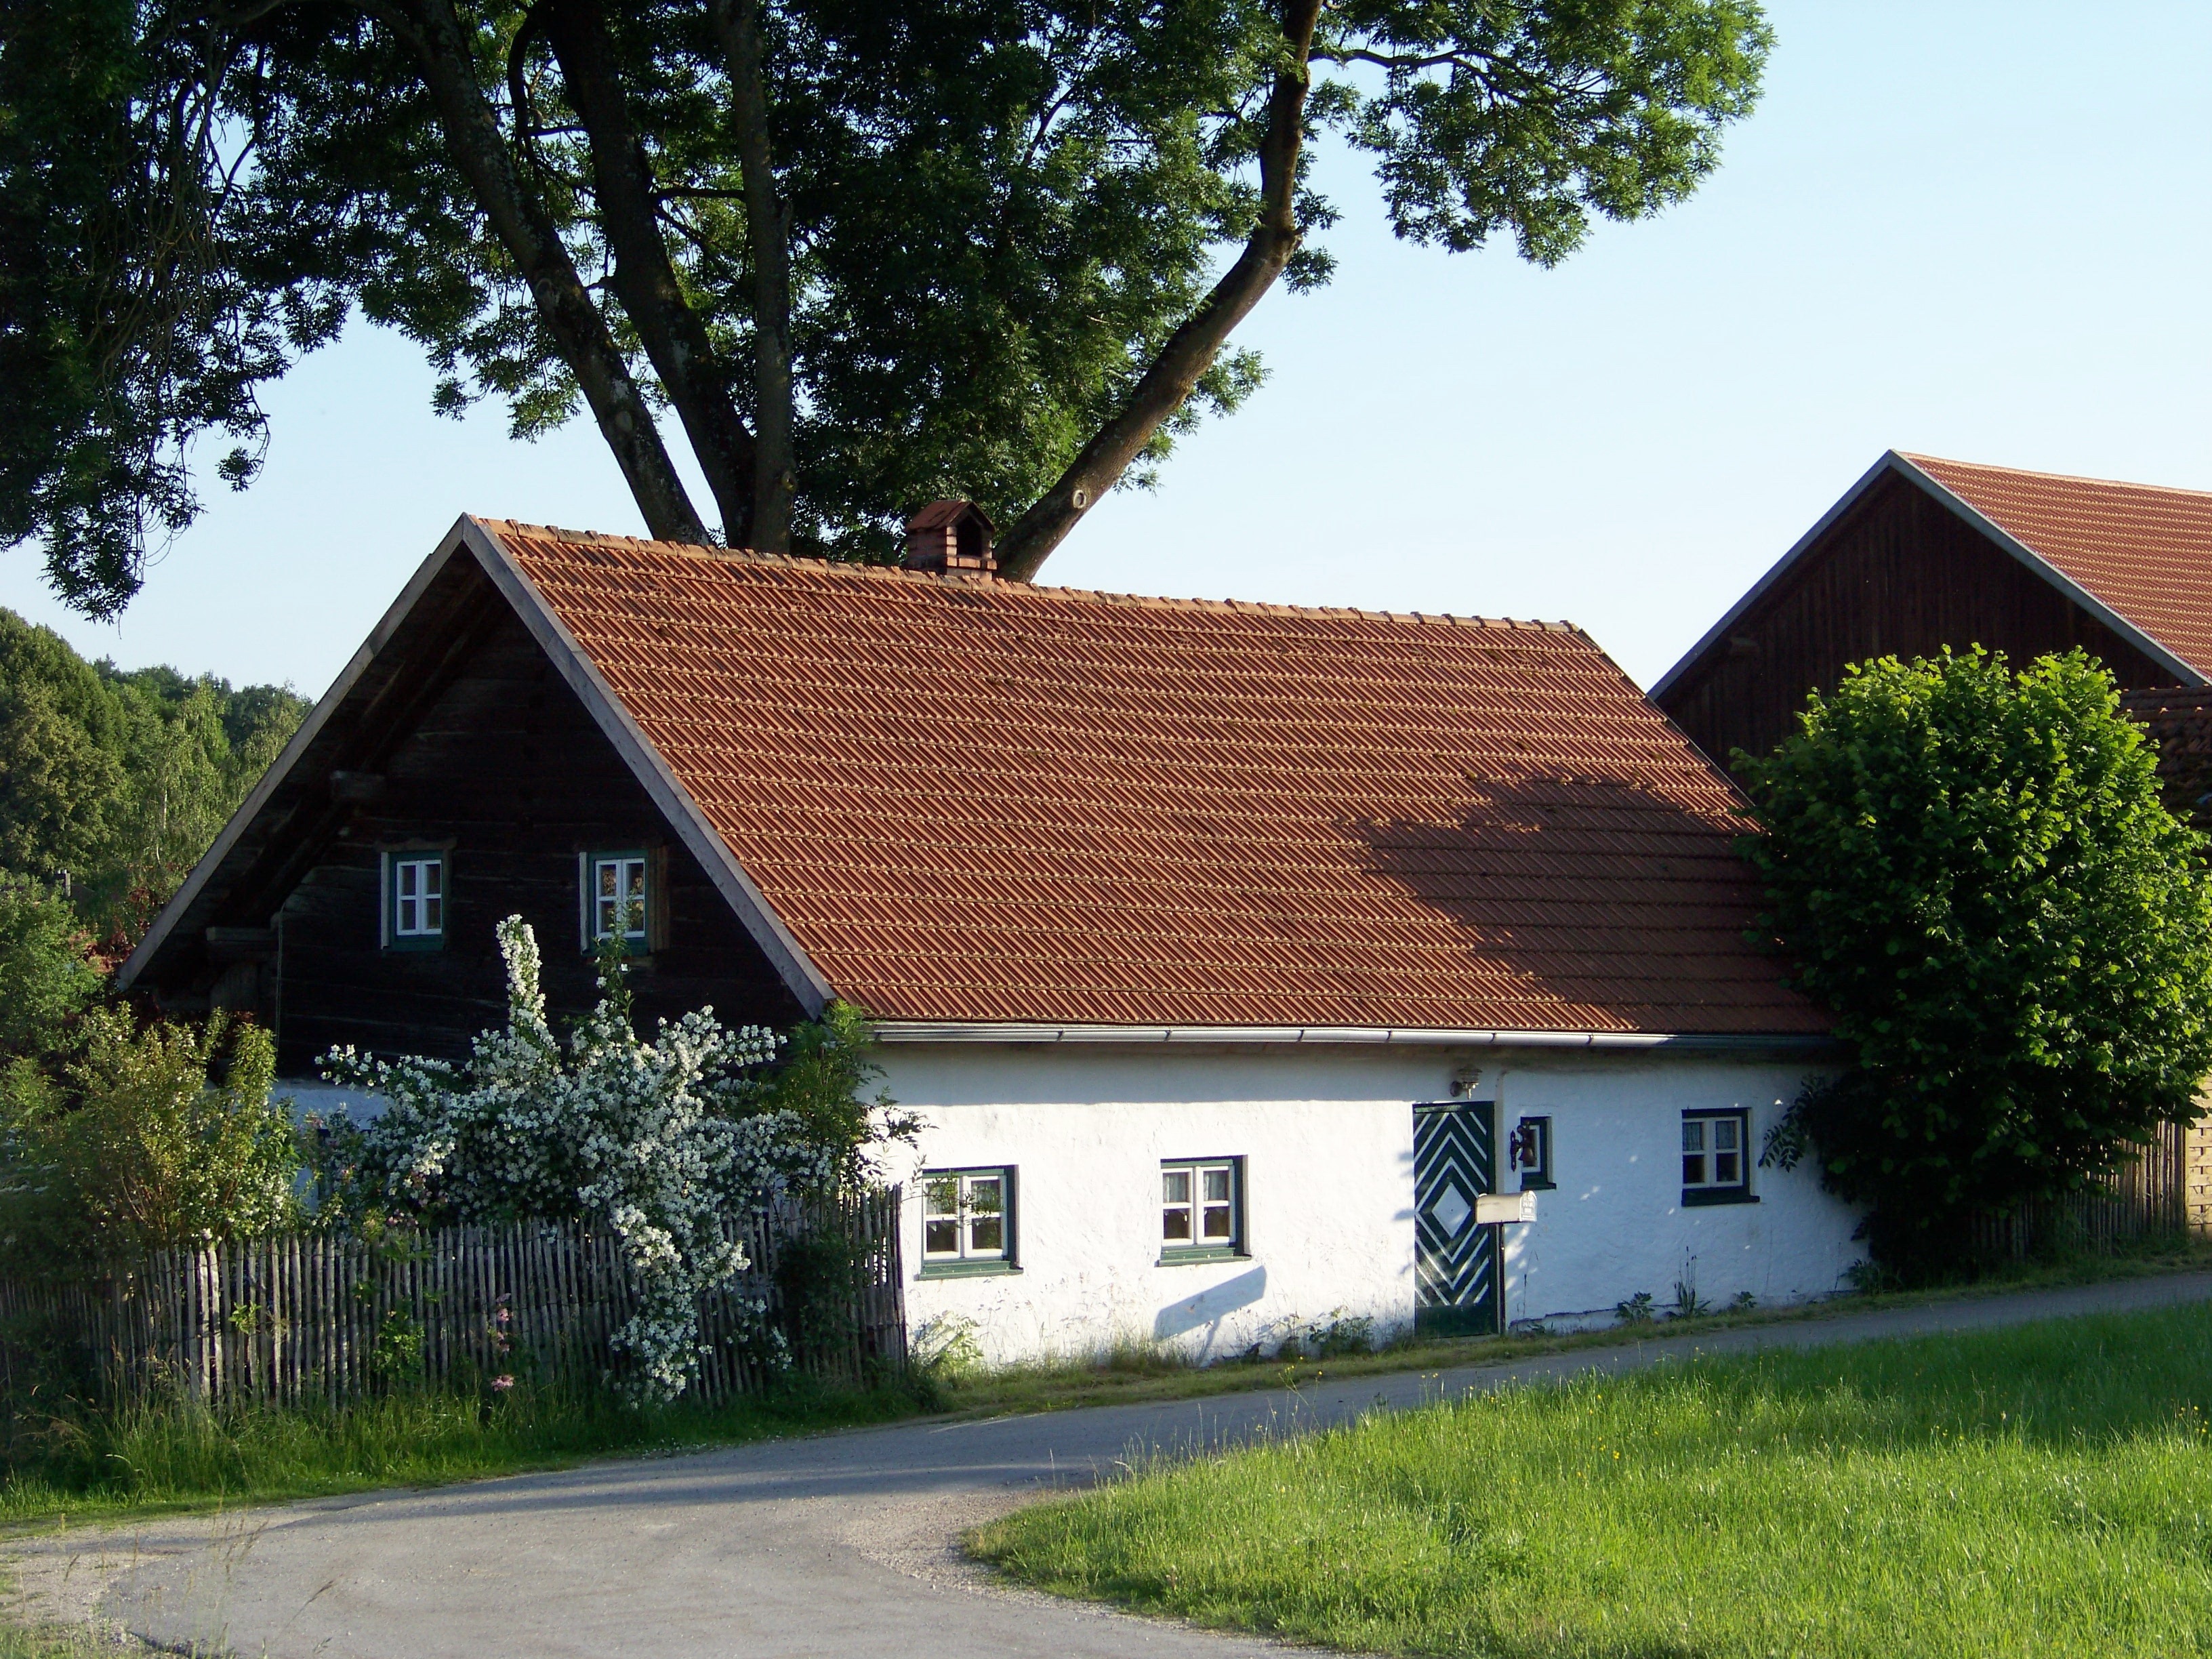
farm, lawn, house, roof, building, home, monument, village, suburb, cottage, facade, property, exterior, farmhouse, germany, estate, thatching, siding, rural area, cultural heritage, residential area, bayerbach